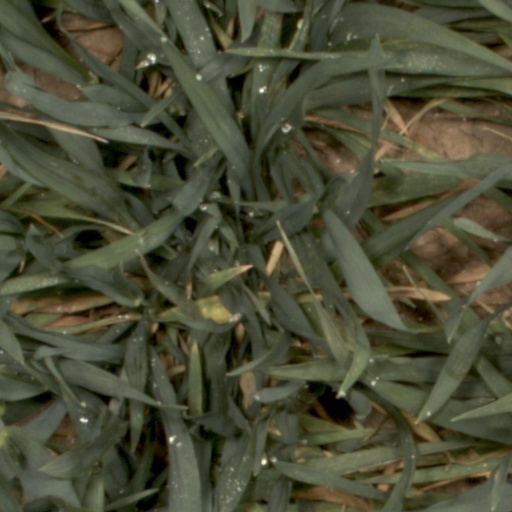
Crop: wheat